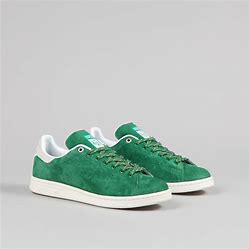
Brand: adidas
Model: Stan Smith Skate